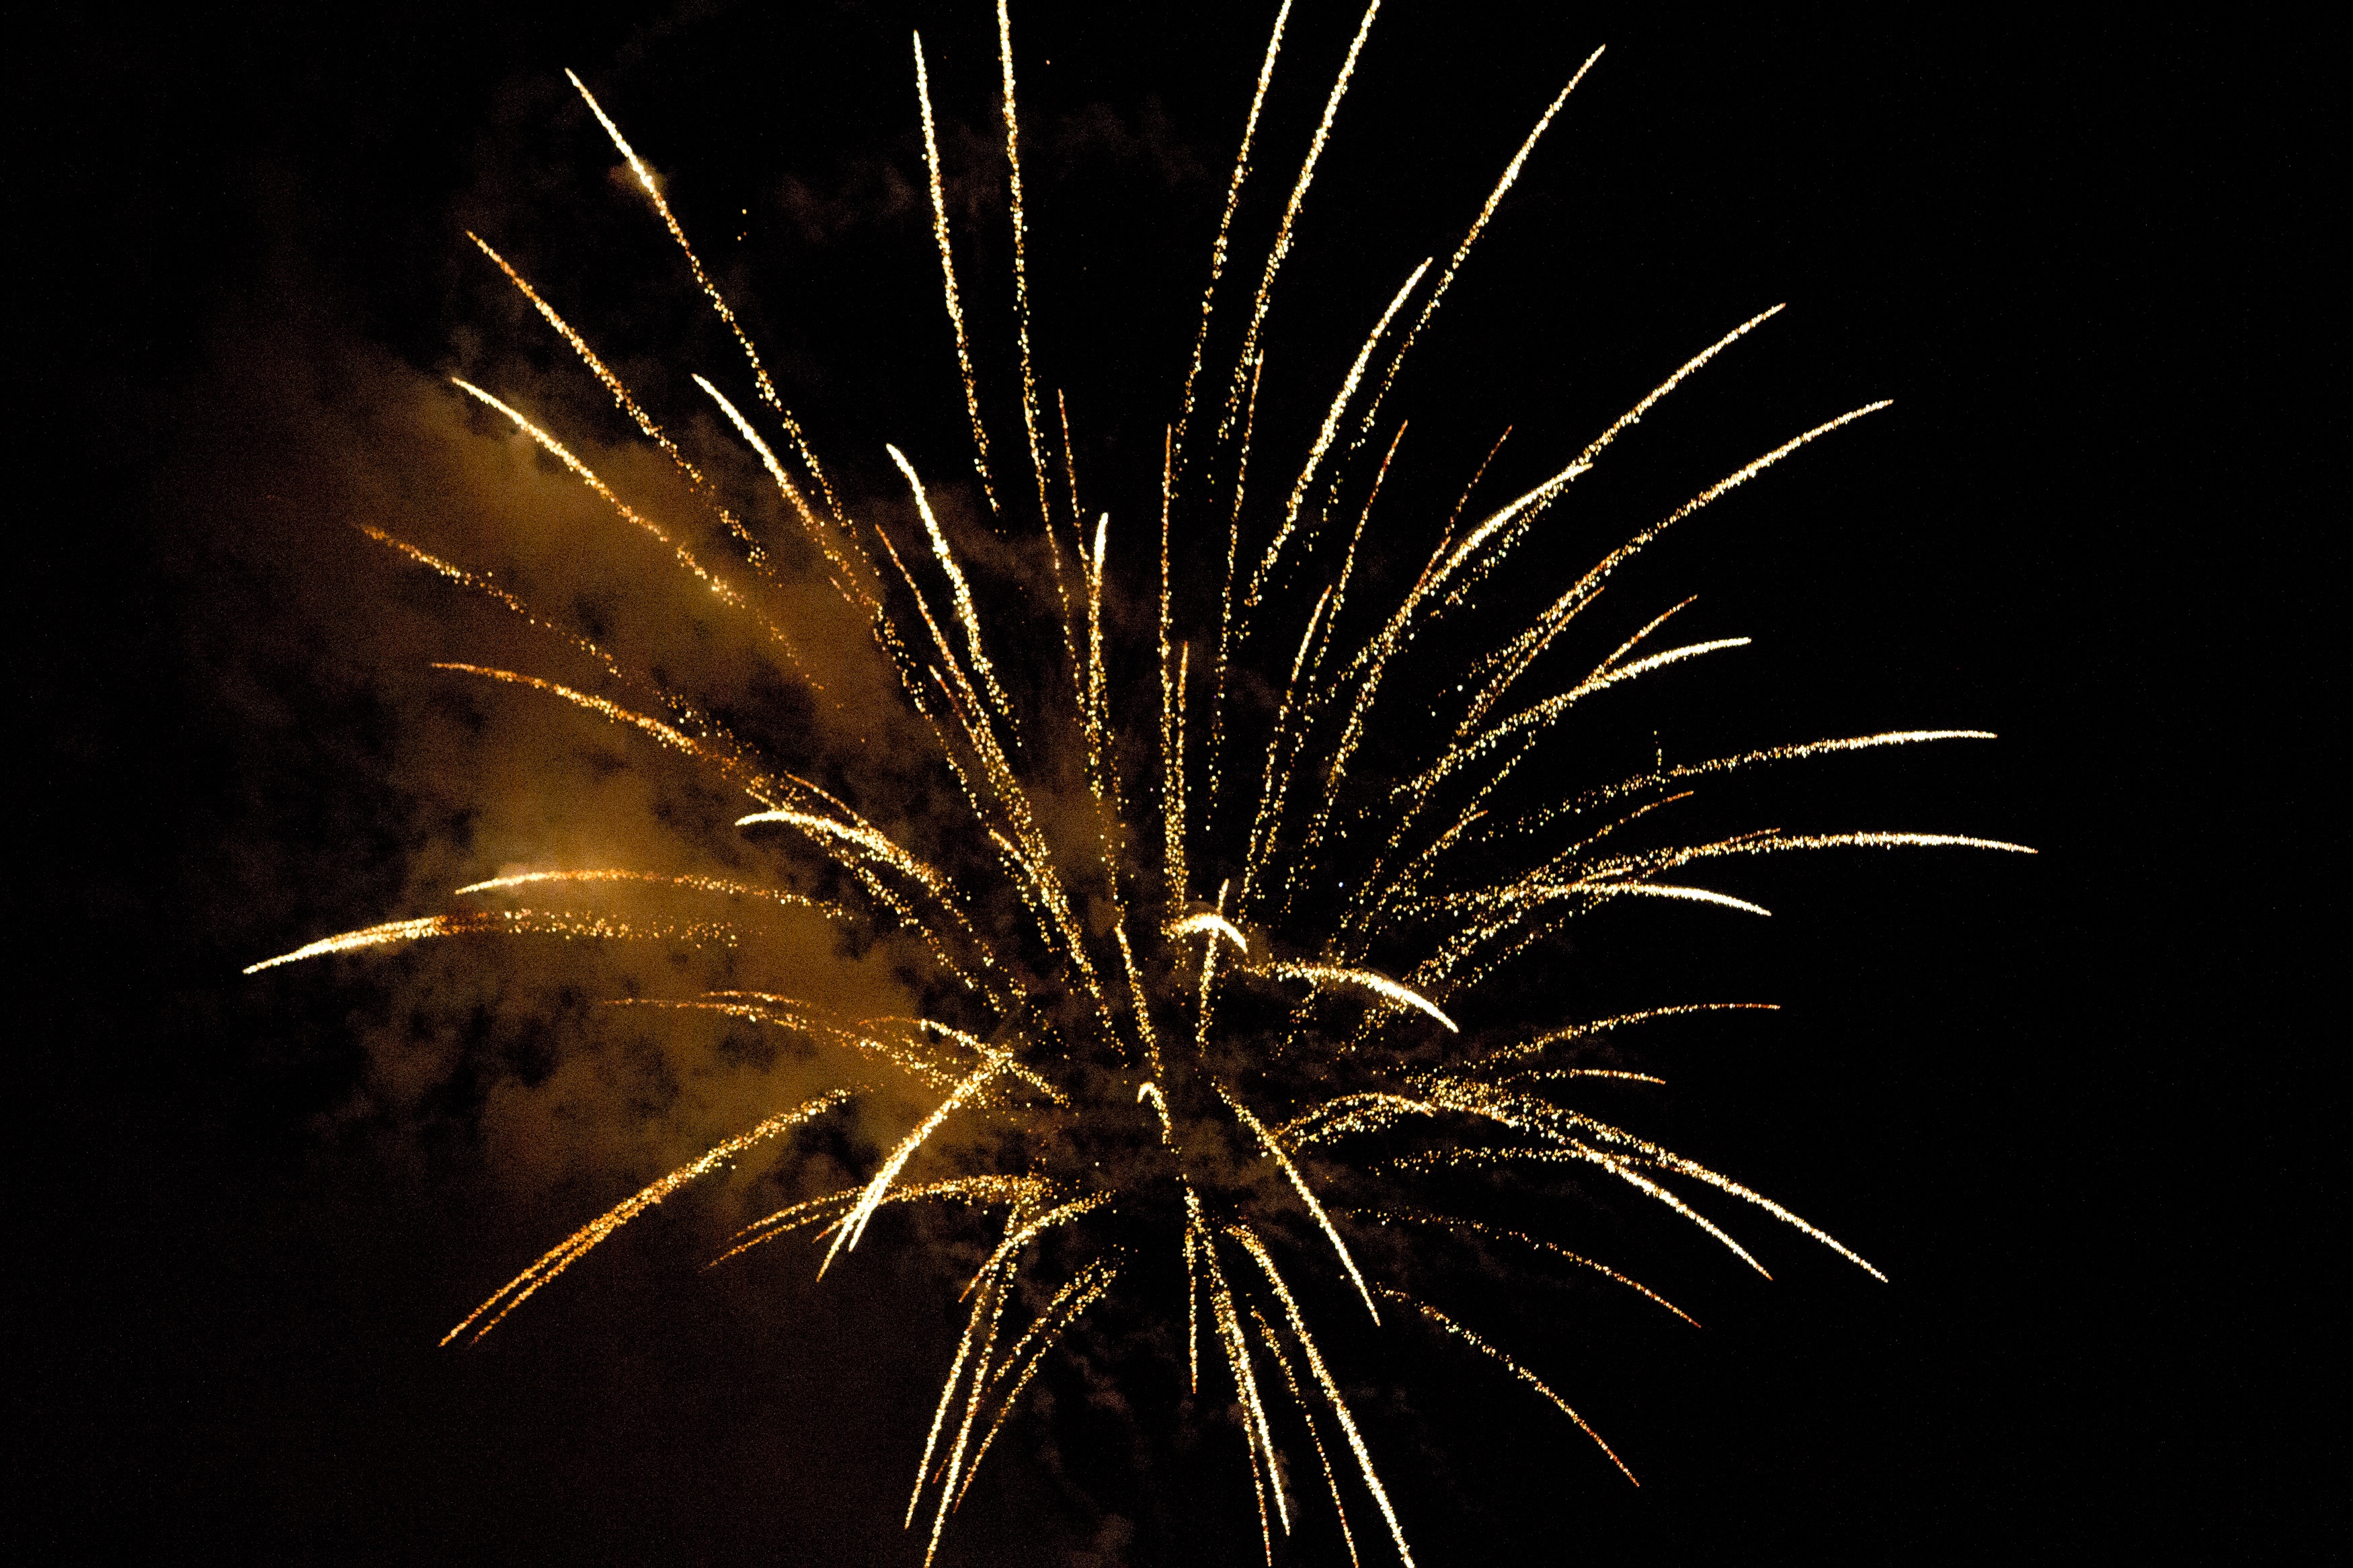
night, smoke, recreation, color, pyrotechnics, rocket, explosion, cracker, lights, fireworks, illustration, event, sylvester, new year's eve, new year's day, fireworks art, turn of the year, explosions, outdoor recreation